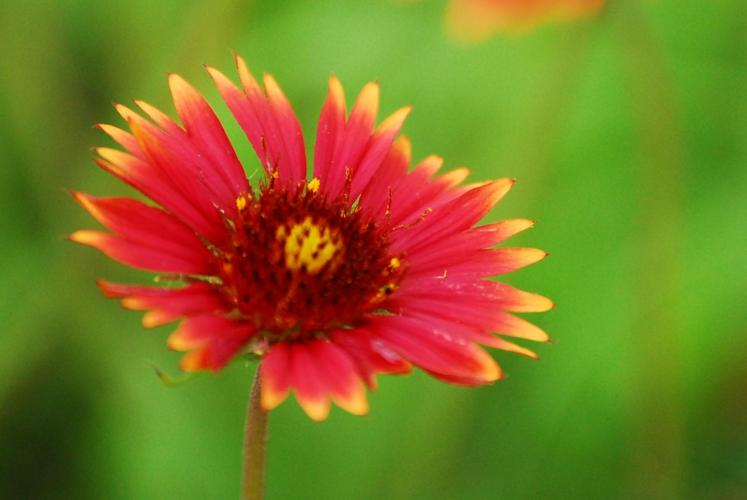
Label: blanket flower